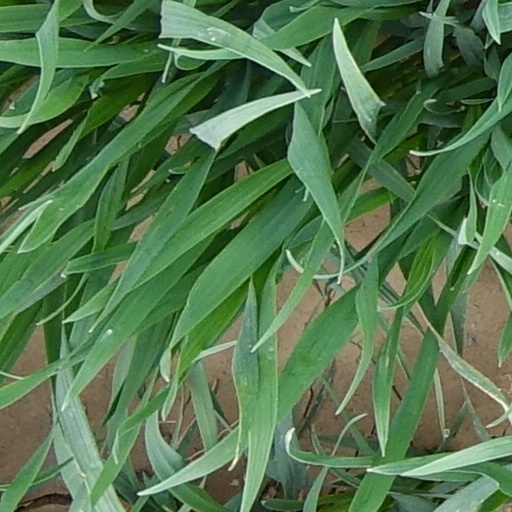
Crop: wheat